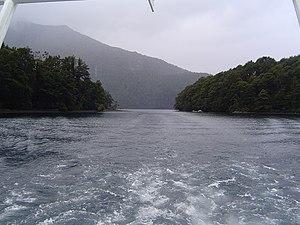
Le lac Epulafquen est situé au sein du Parc national Lanín, dans la province argentine de Neuquén, en Patagonie.
Le parc national Lanín est un parc national situé dans la province de Neuquén en Argentine. Il est très intéressant parce qu'il possède quantité de bois ou forêts froides du type dit « forêt valdivienne ». Celles-ci contiennent essentiellement des arbres de grande taille des groupes des conifères et des fagacées. Beaucoup de ces arbres sont présents uniquement dans la région et nulle part ailleurs en Argentine et sont âgés de plusieurs centaines d'années.